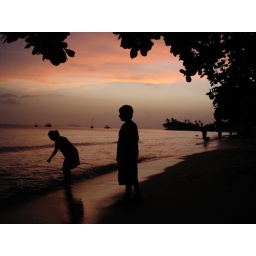
We stayed at a beach house in Rincon.